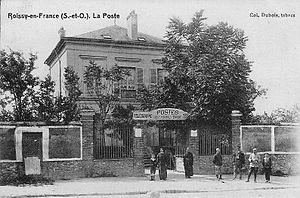
Roissy-en-France (Seine-et-Oise, France) - La Poste.
Roissy-en-France est une commune française située dans le département du Val-d'Oise en région Île-de-France. Les habitants sont appelés les Roisséens et les Roisséennes.